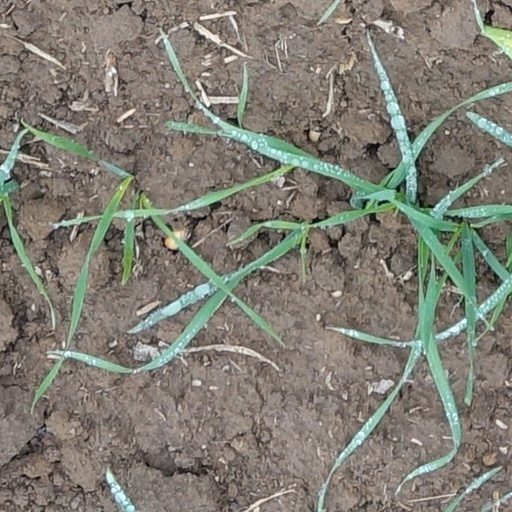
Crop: wheat